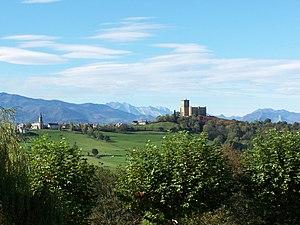
Vue de Mauvezin (Chateau et village) René Vidal
Mauvezin est une commune française située dans le département des Hautes-Pyrénées, en région Occitanie.
Lannemezan est une commune française située dans le département des Hautes-Pyrénées, en région Occitanie. Ses habitants sont appelés les Lannemezanais.